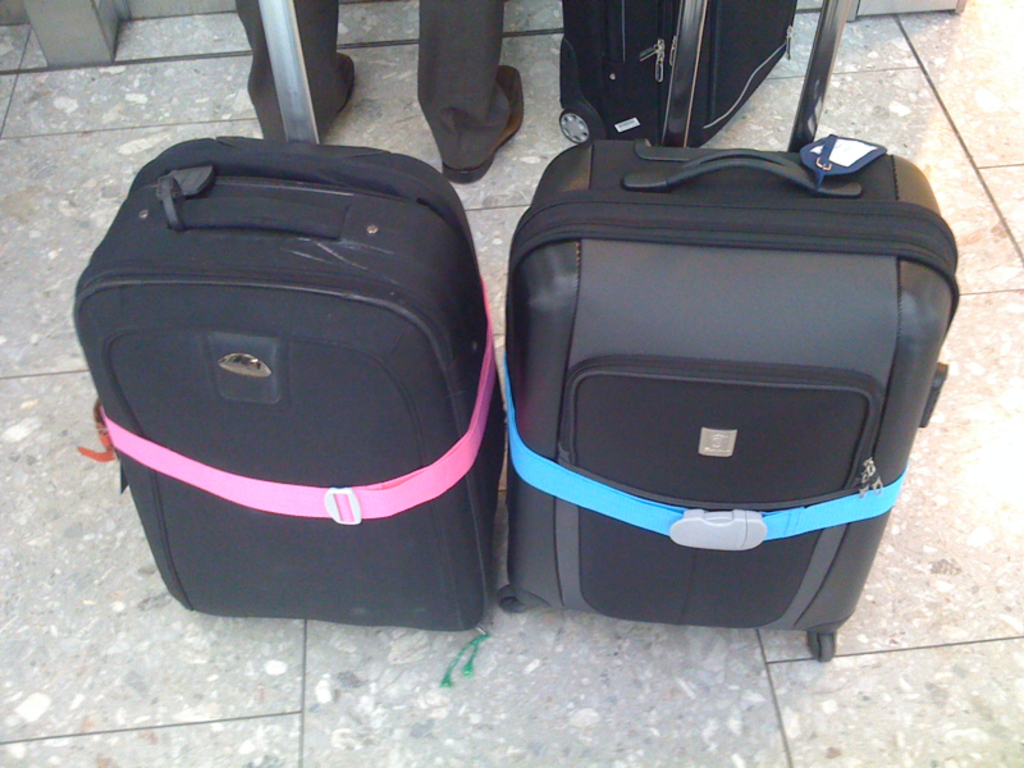
Label: others